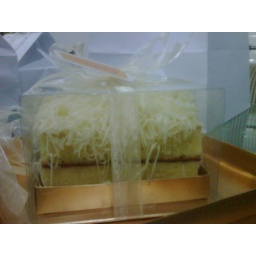
The box with the cake in it